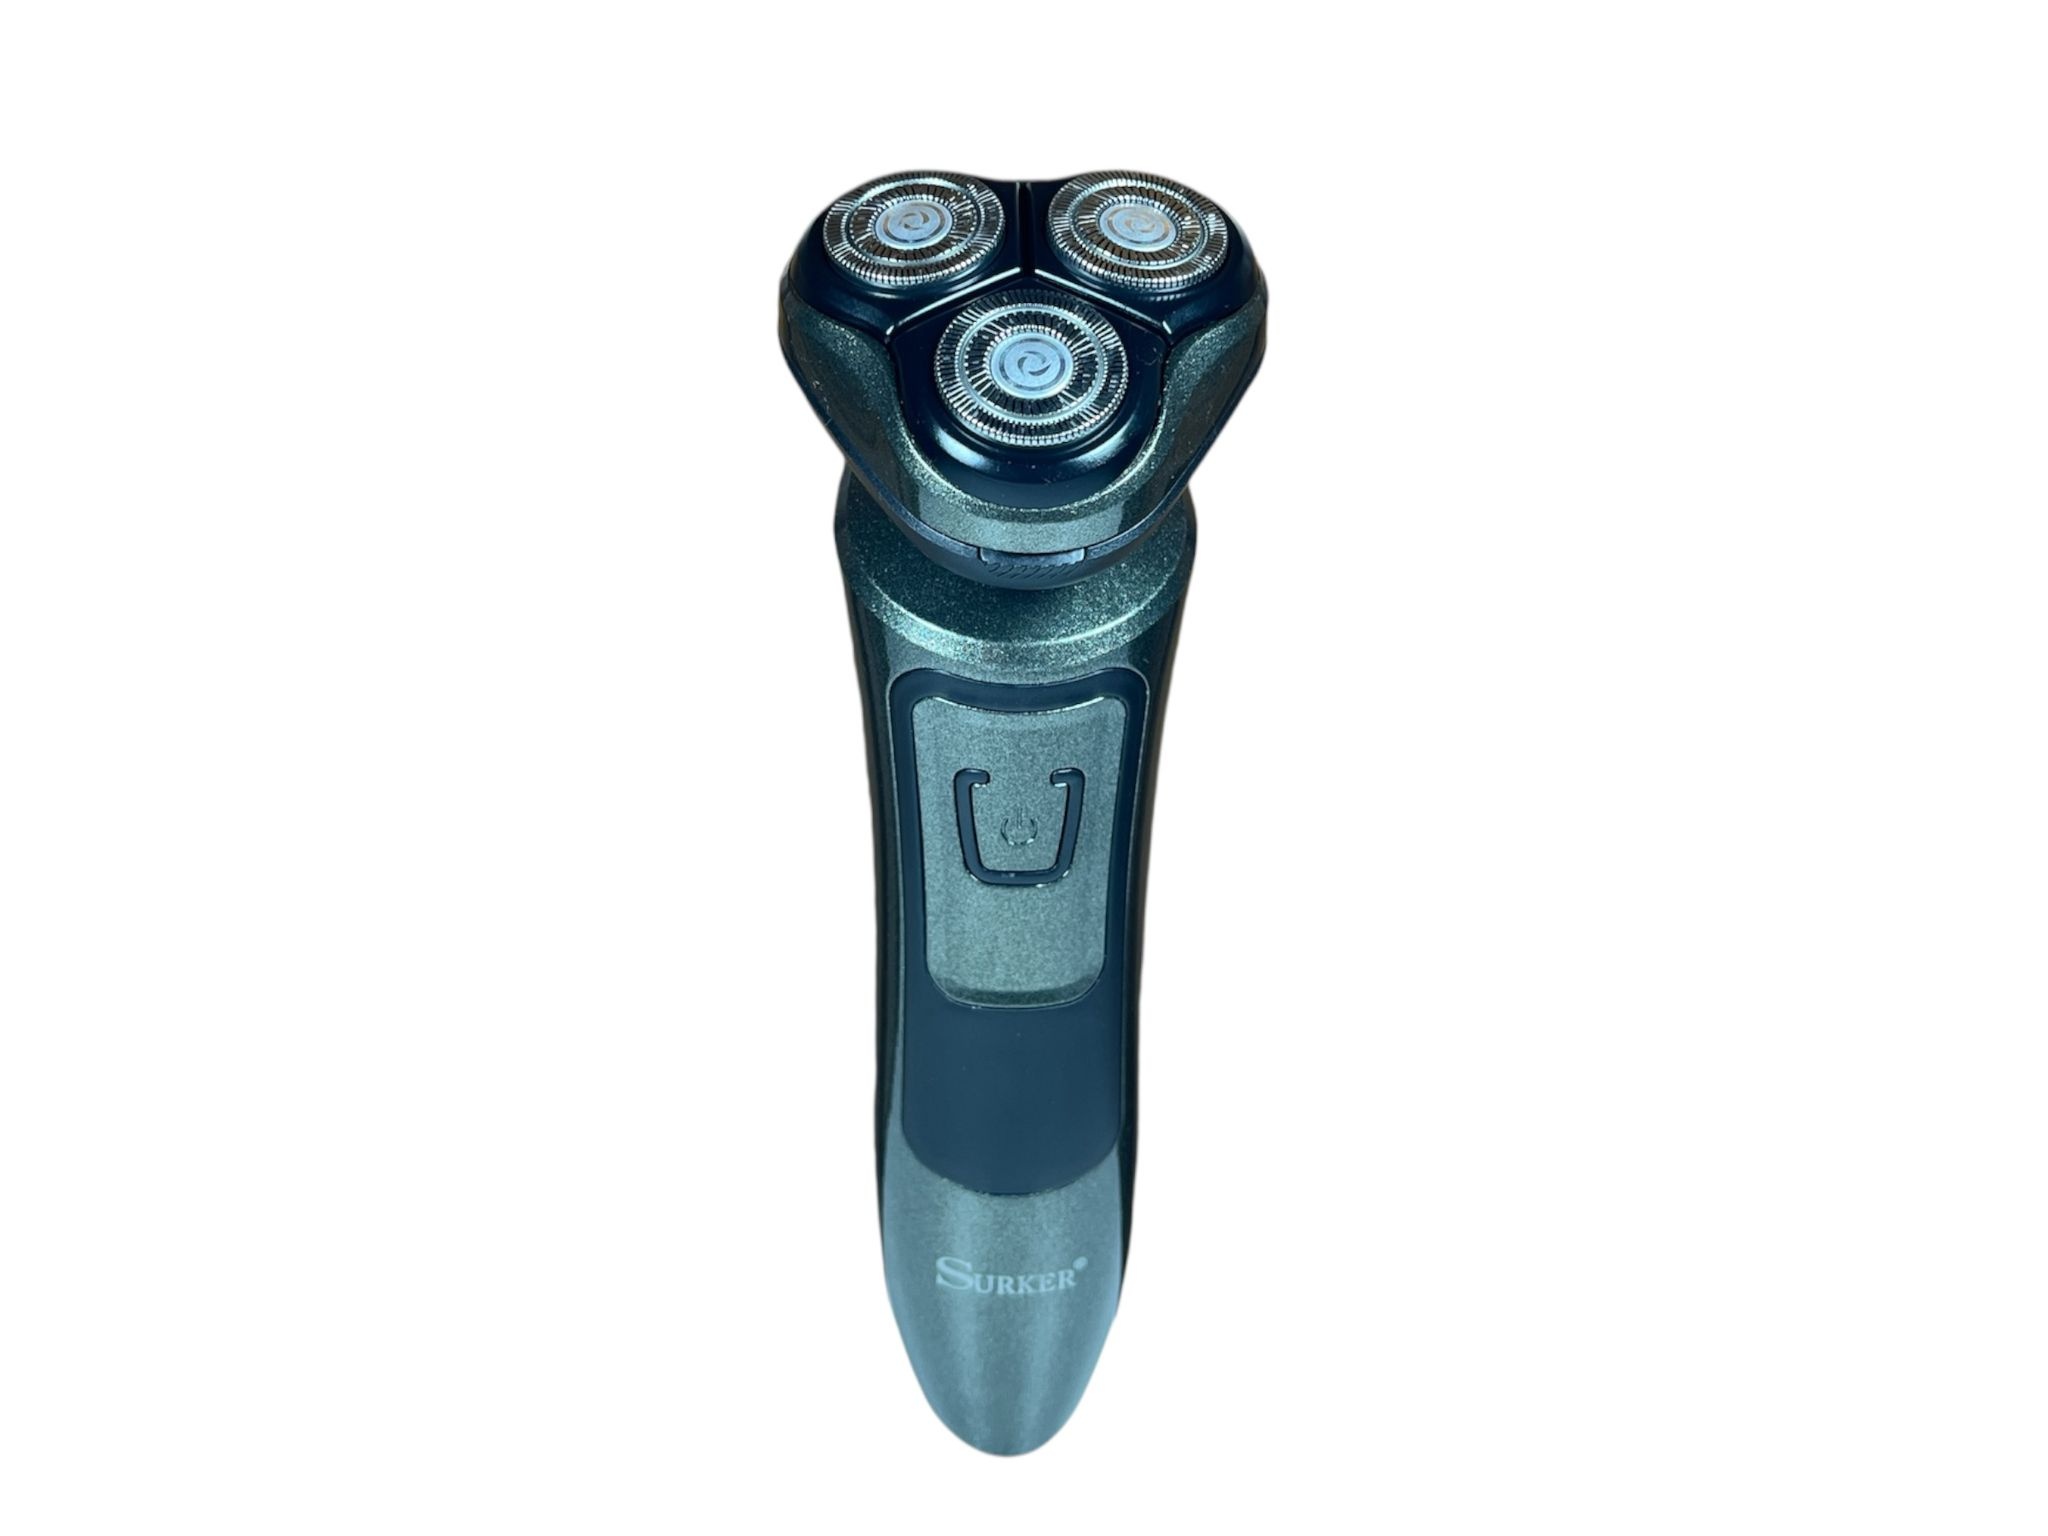
Afeitadora SK-2023
Brand: Casa Nueva
Category: Health & Beauty > Personal Care > Shaving & Grooming > Electric Razors > Rotary Electric Razors